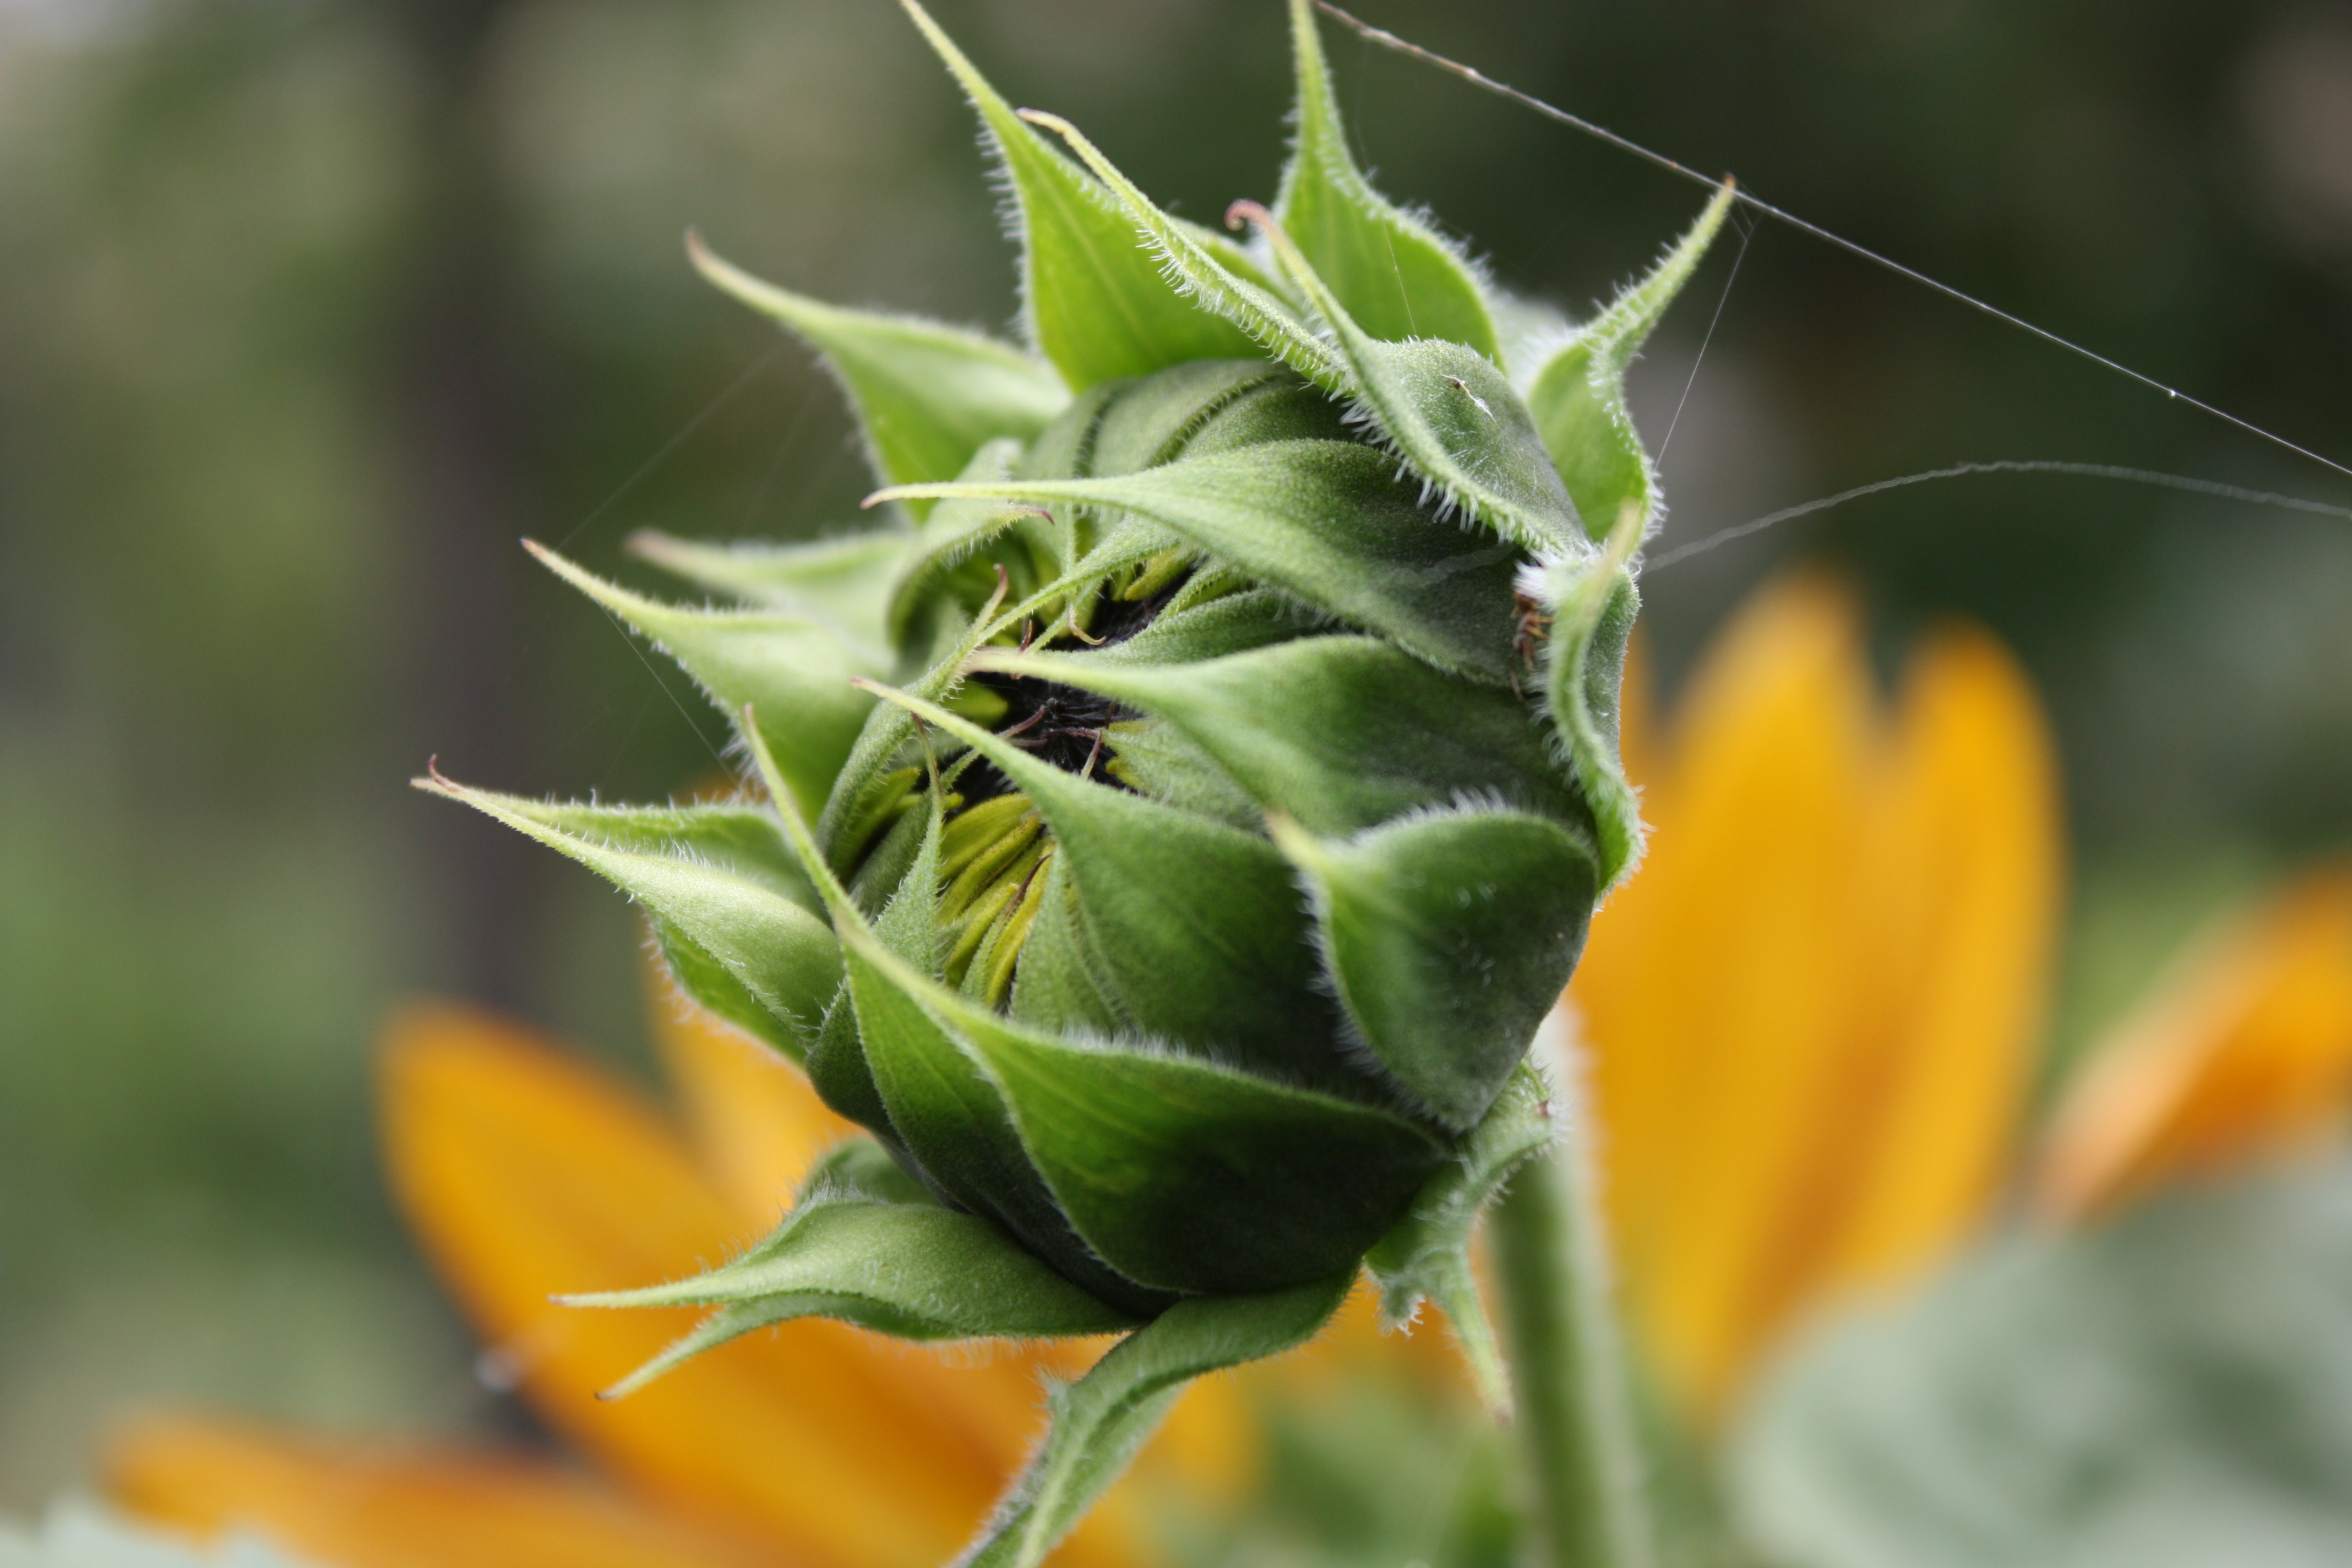
nature, plant, leaf, flower, food, produce, vegetable, botany, garden, flora, sunflower, spider web, wildflower, close up, thistle, blossoming, macro photography, flowering plant, daisy family, annual plant, plant stem, land plant